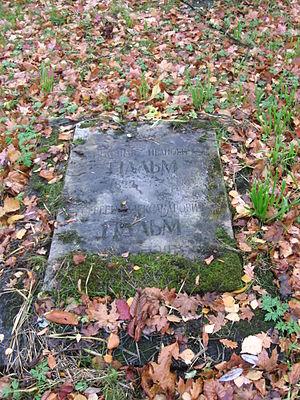
Alexandre Ivanovitch Palm, né en 1822 à Krasnoslobodsk dans le gouvernement de Penza et mort à Saint-Pétersbourg le 10 novembre 1885, est un écrivain, poète et dramaturge russe.